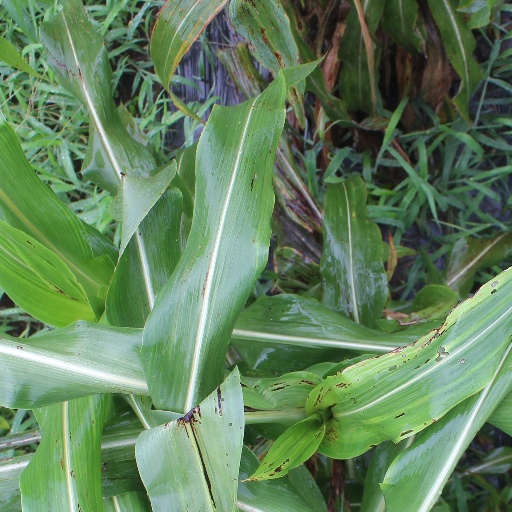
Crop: sorghum